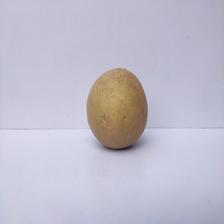
Size: Large